Goliath (Walibi Holland)

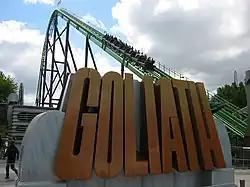

Goliath is a steel roller coaster located at the Walibi Holland theme park in Biddinghuizen, Dronten in the Netherlands. It was described as "the fastest, highest and longest coaster in the Benelux", since 2021 both these records belong to Kondaa in Walibi Belgium. It was mainland Europe's second Intamin "Mini Hyper Rollercoaster", so named as the ride is styled on the larger (generally over ) ride, but with a lower maximum height of . The train travels at speeds of up to along of track.